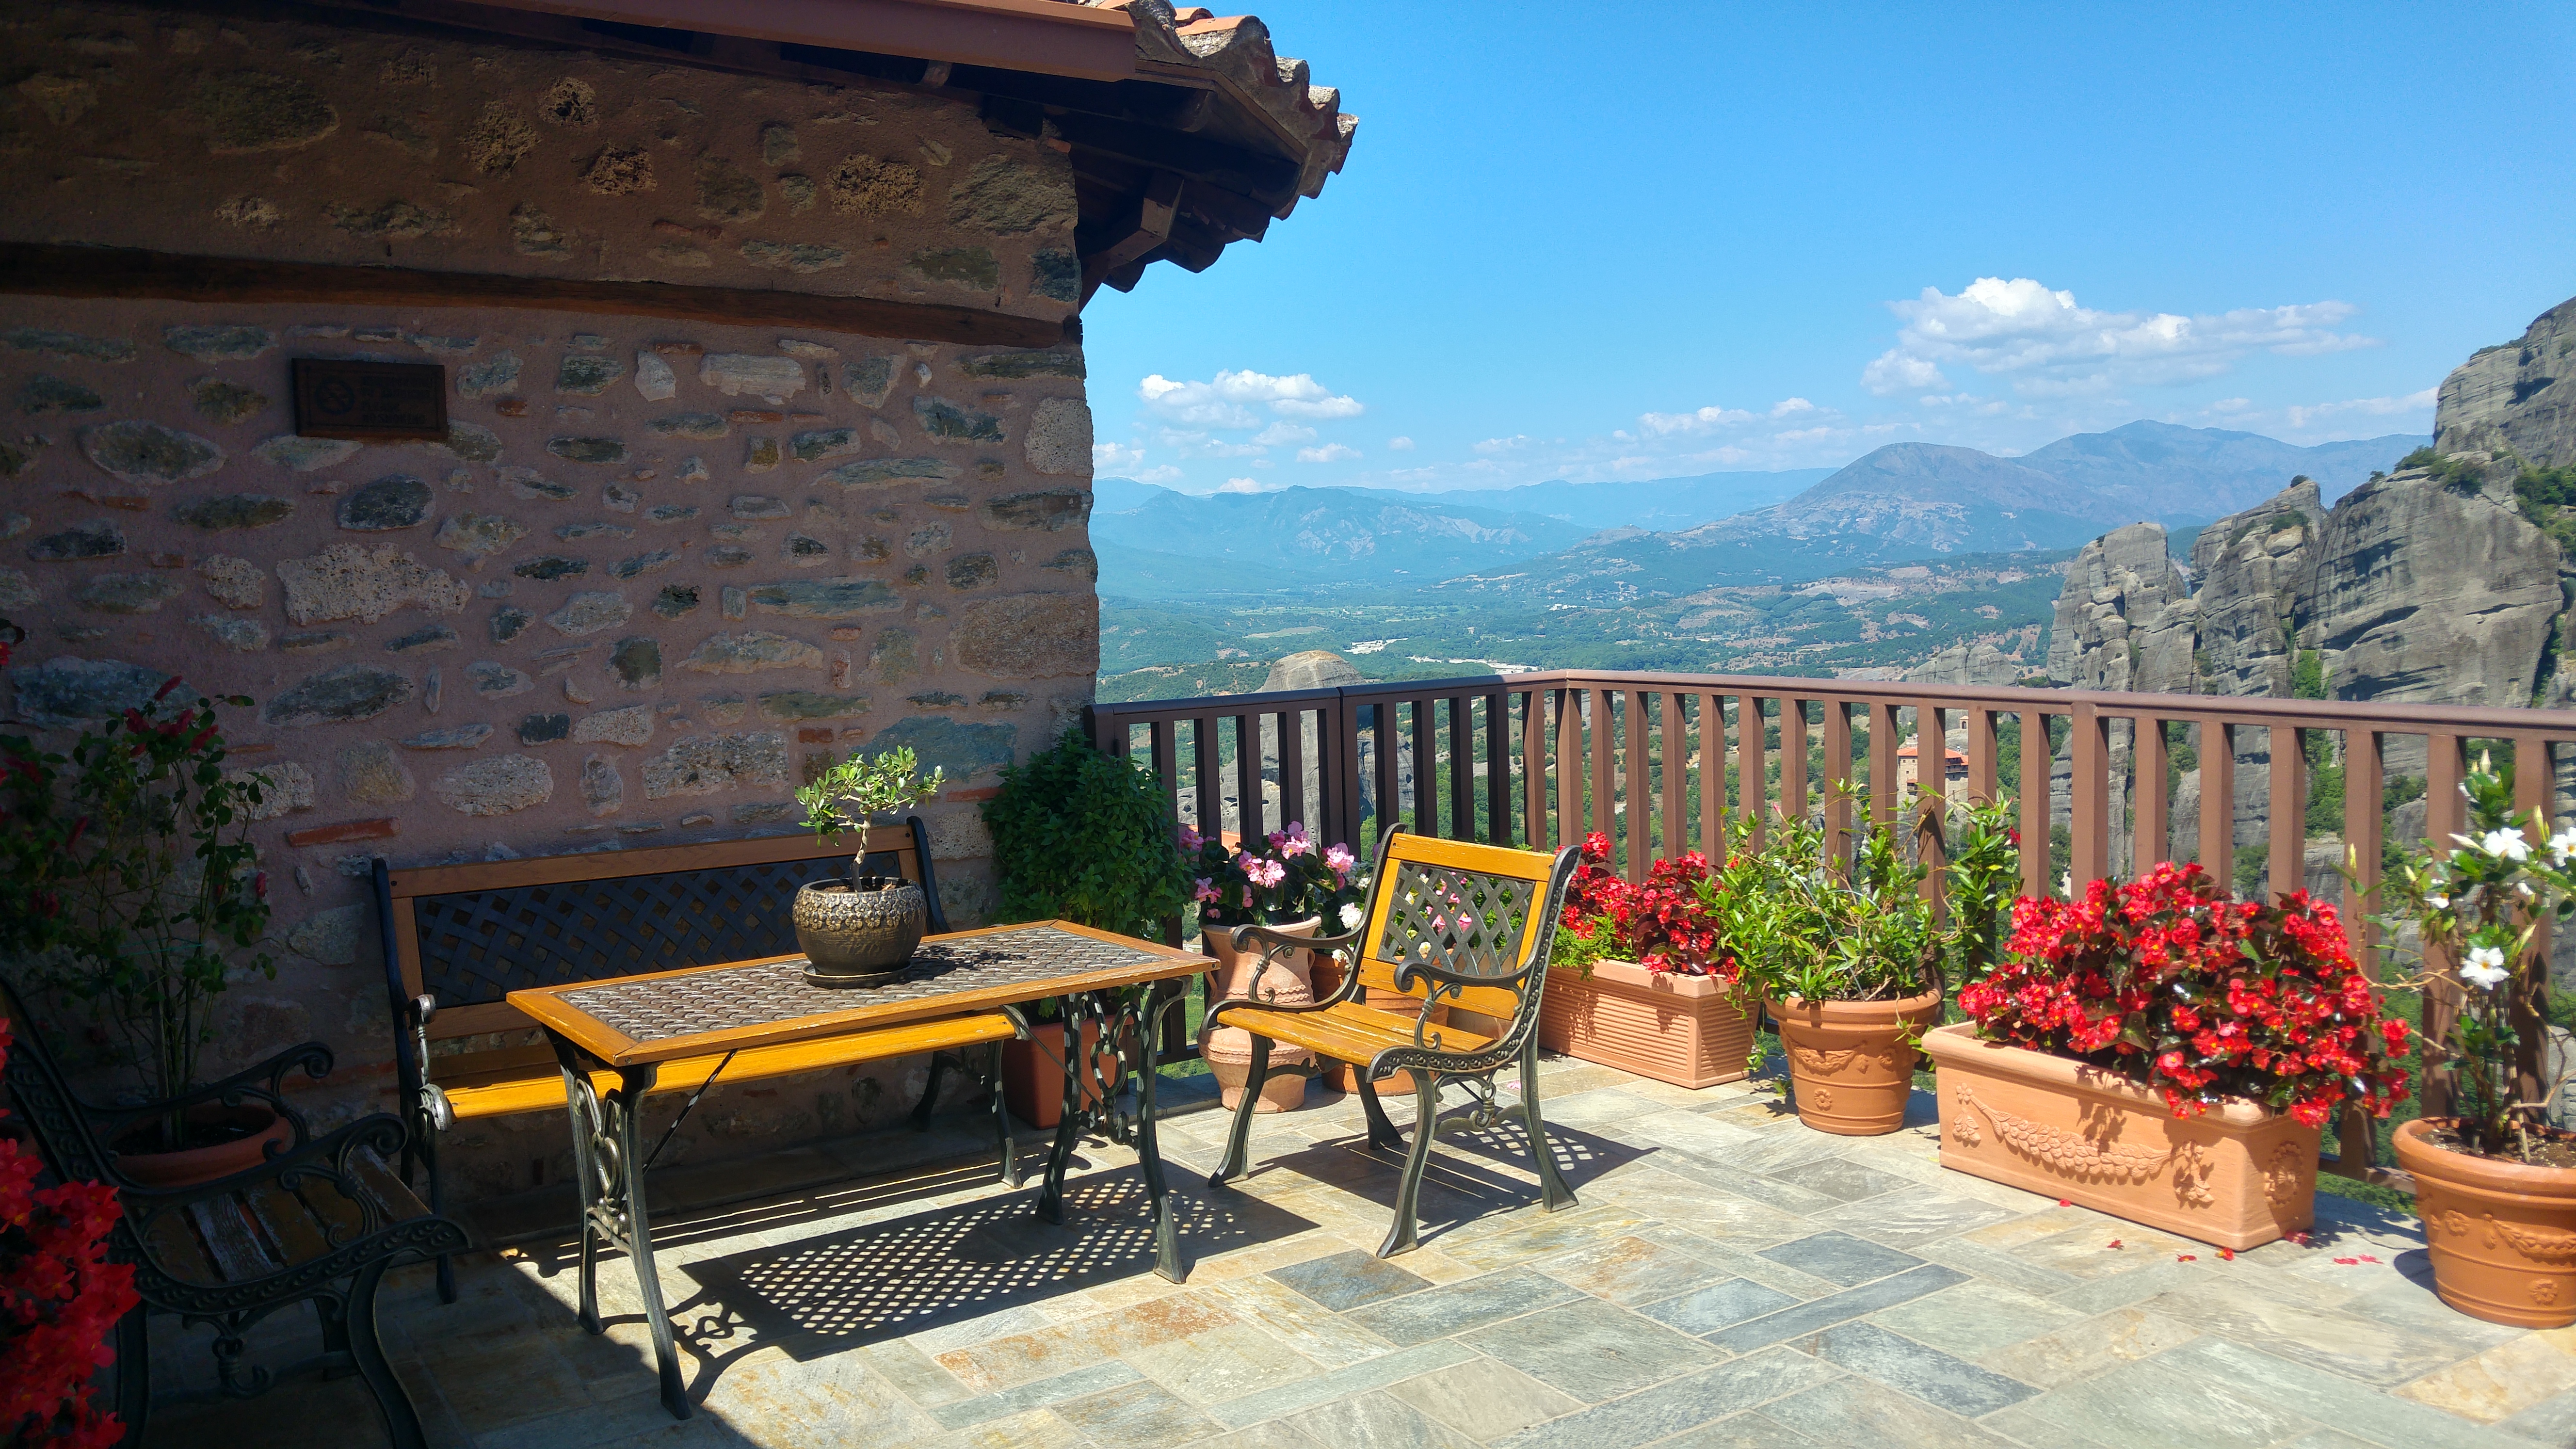
view, balcony, sky, heaven, rock, table, chair, flower, summer, meteora, greece, monastery, god, clouds, plant, cloud, property, furniture, flowerpot, building, houseplant, outdoor furniture, outdoor table, architecture, wood, shade, leisure, public space, real estate, coffee table, house, landscape, cottage, roof, flooring, landscaping, porch, mountain, eco hotel, apartment, patio, tree, hardwood, room, home, deck, garden, kitchen dining room table, cumulus, mixed use, city, fence, resort, tourism, mountain range, vacation, yard, hacienda, backyard, courtyard, estate, outdoor structure, villa, facade